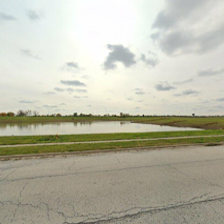
Label: streetView